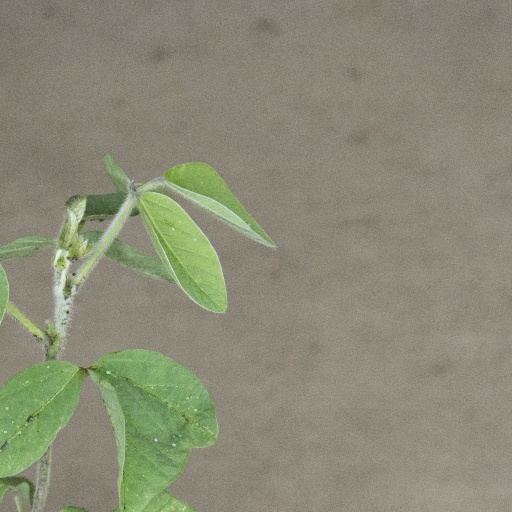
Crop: soybean